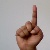
The image shows a hand gesture representing the letter 'D' in Indian Sign Language.